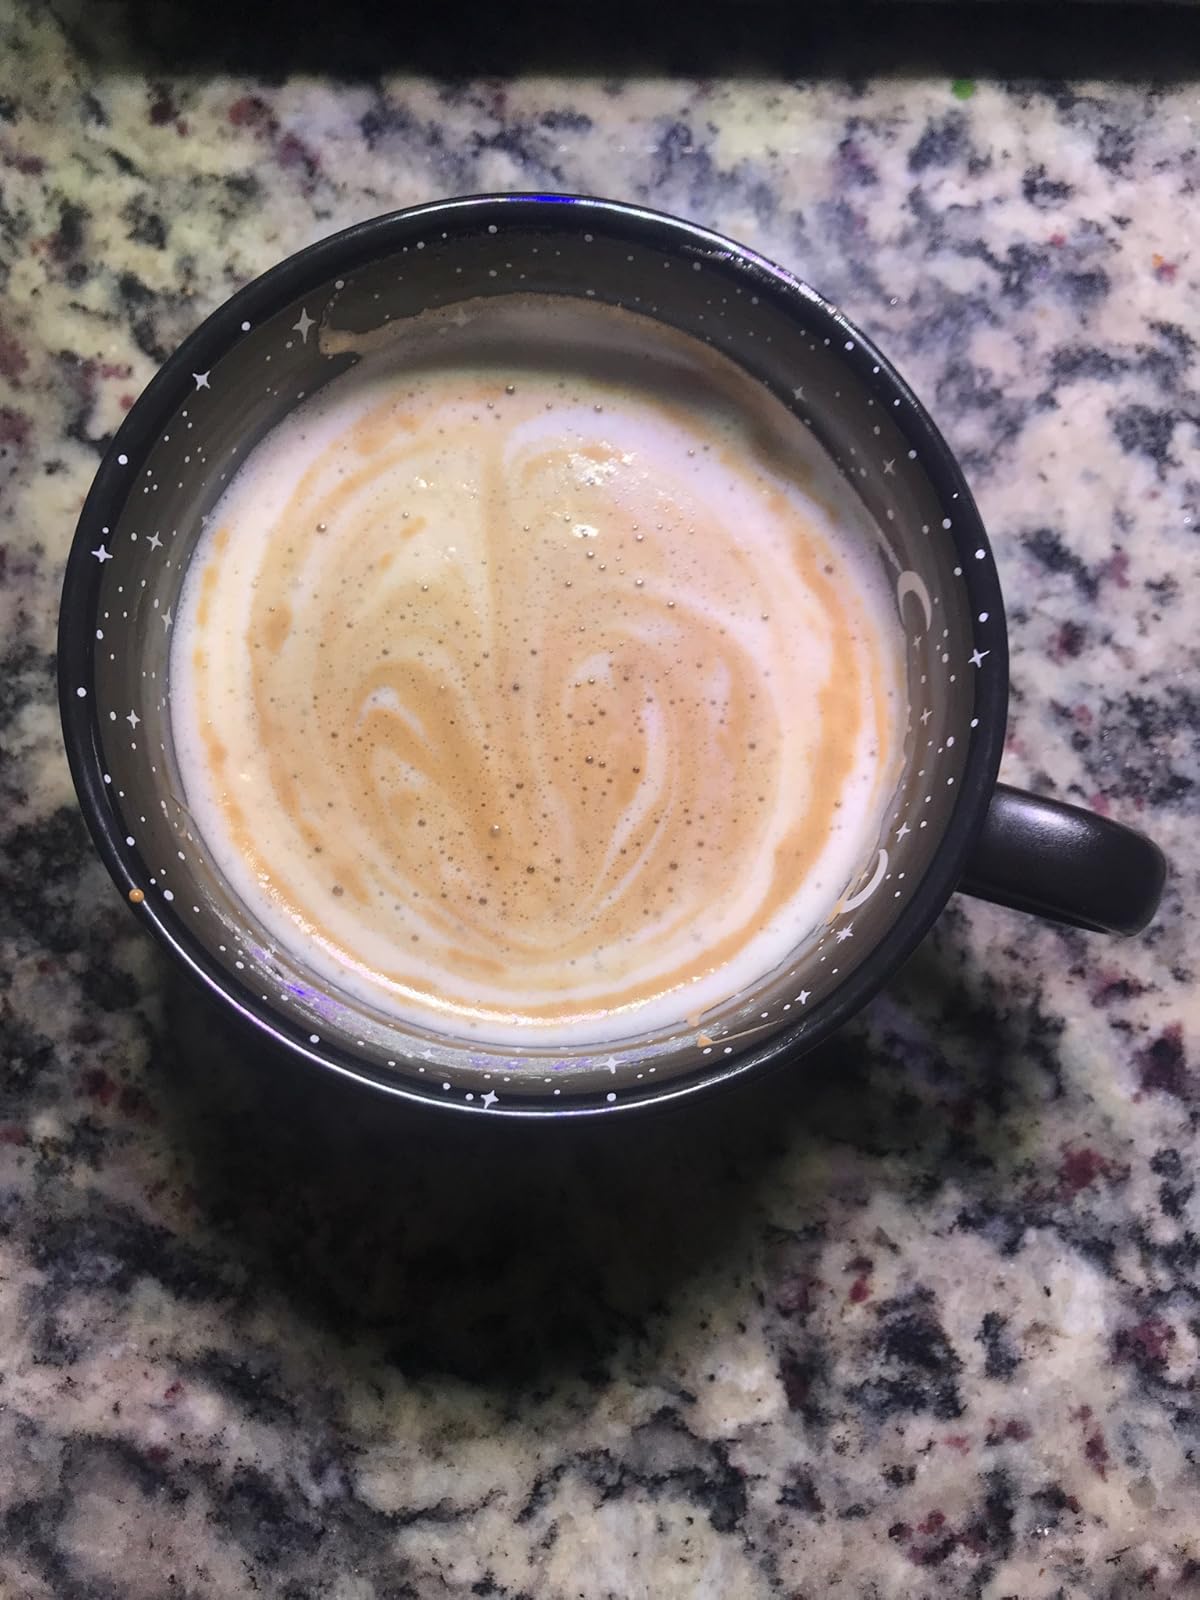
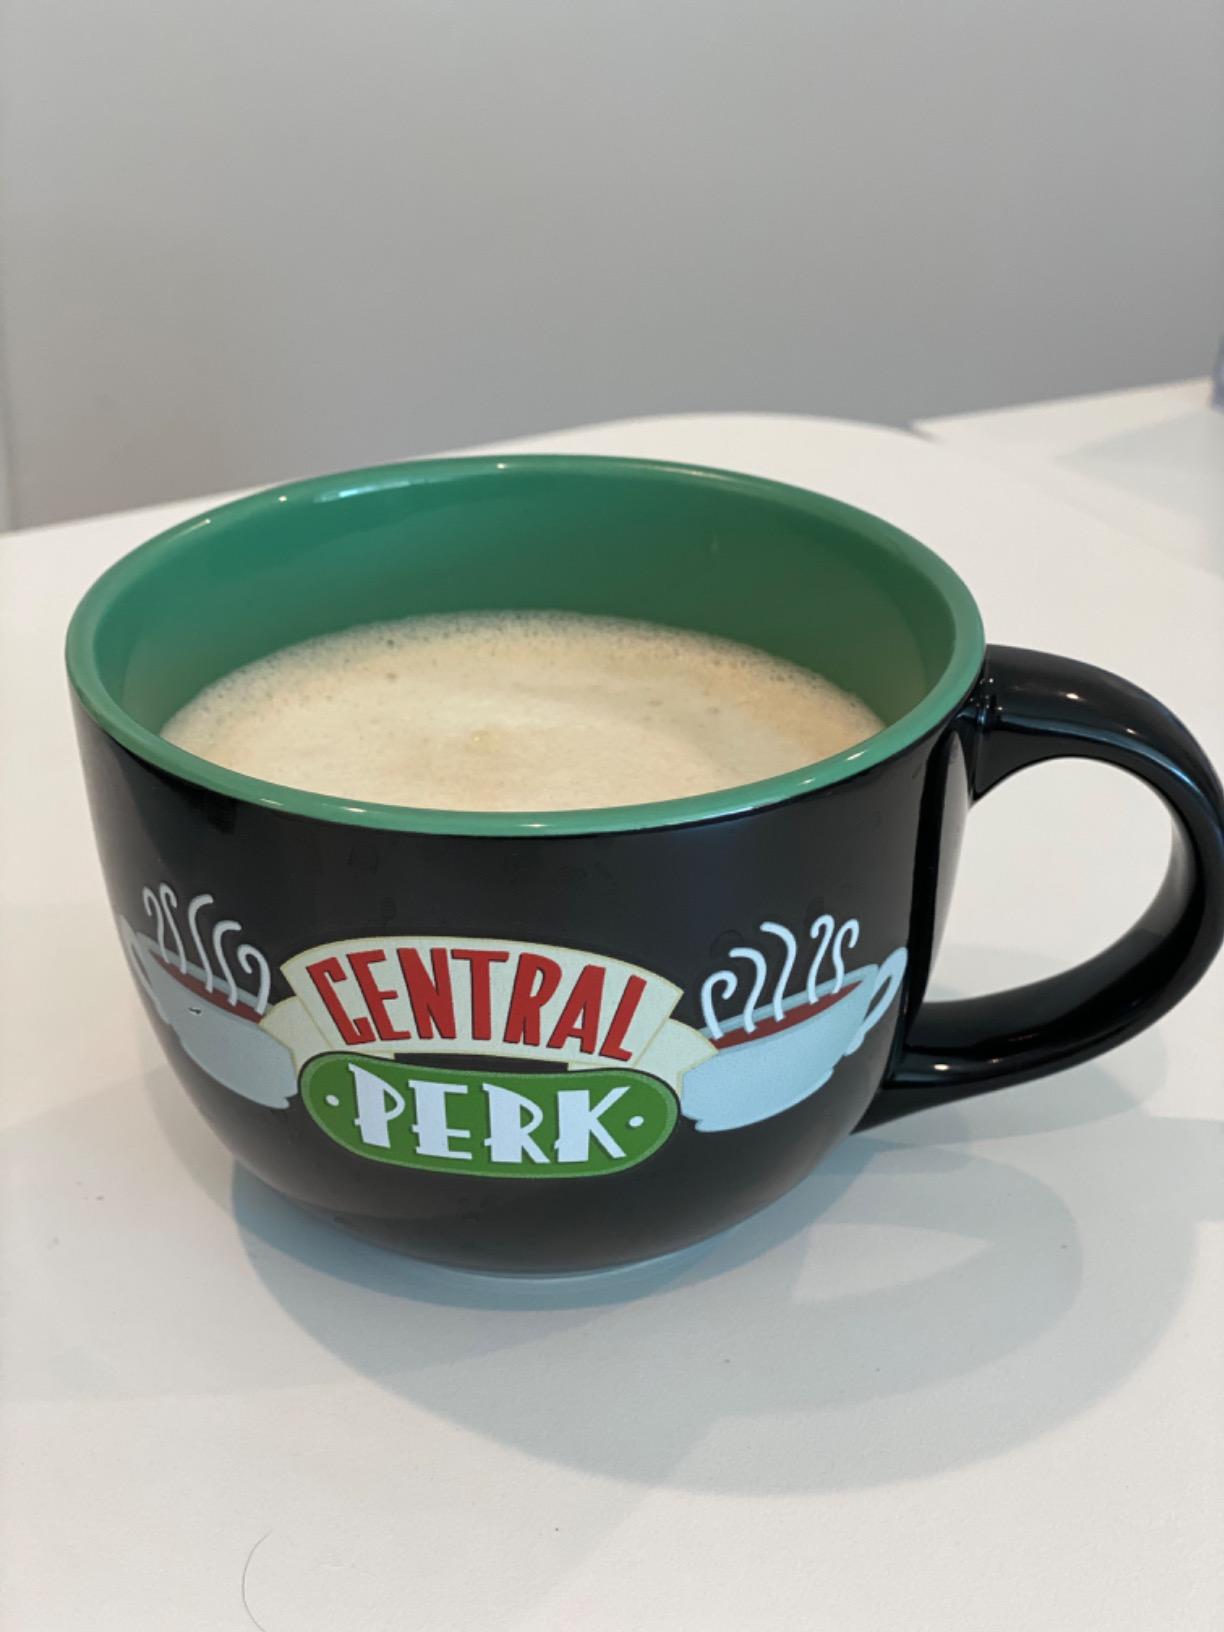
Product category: items_mug
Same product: no